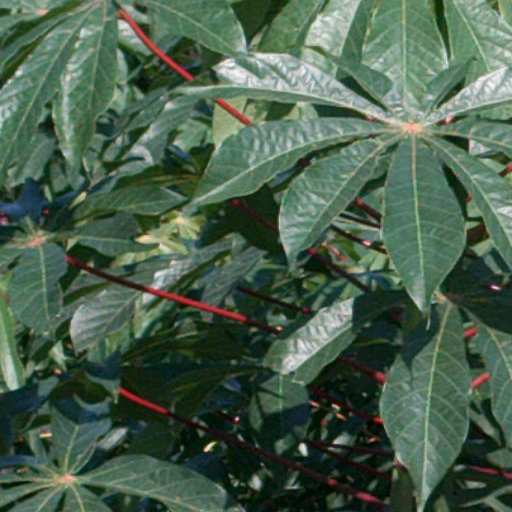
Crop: cassava